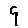
Label: 9